Backstretch

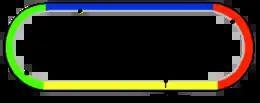
Generic left-handed racetrack diagram: A = finish line, B = grandstand, C/black = chute, Yellow = homestretch, Red = clubhouse turn, Blue = backstretch, Green = far turn, gray inside line = rail and the white center is the infield.

The standard definition of backstretch refers to the configuration of an oval racetrack, where the backstretch is parallel to the homestretch. It is shown in blue on the adjacent diagram. On an oval track, sprint races (typically 7 furlongs or less) begin on the backstretch and go around one turn to the finish line. Longer races start in the homestretch, take one turn into the backstretch, then another turn into the homestretch, so may be called "two turn" races. Depending on the track dimensions, very long races may consist of three turns, starting on the backstretch and then making a full lap and more.